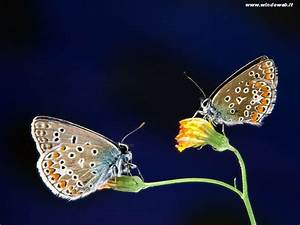
Label: farfalla